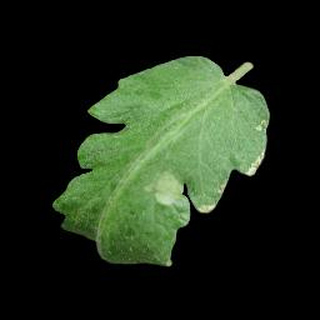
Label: tomato_late_blight